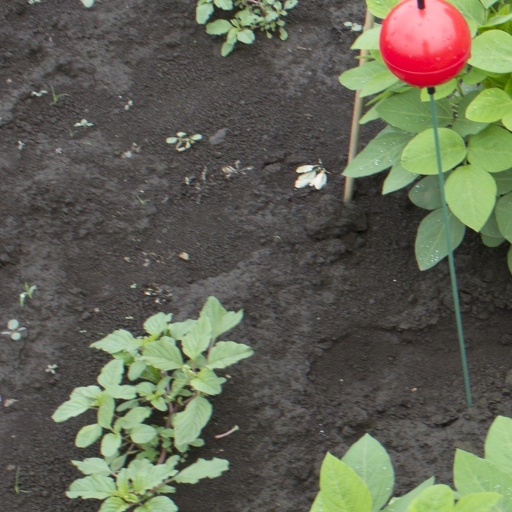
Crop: soybean